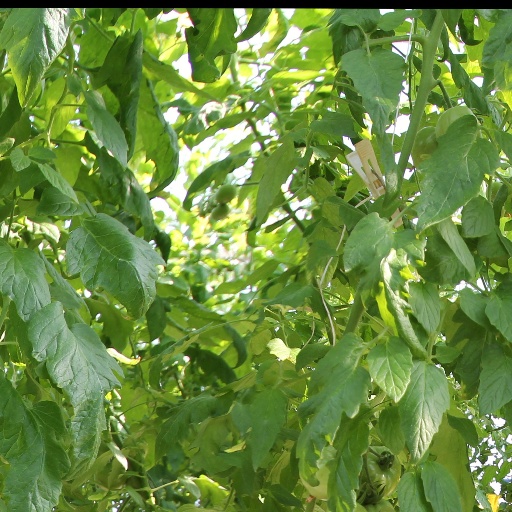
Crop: tomato